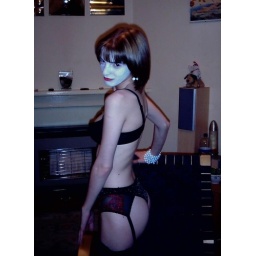
playing in my dress up box and wearing my real face.